Declarative knowledge

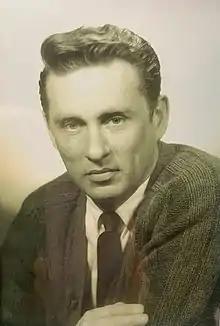
The thought experiments by Edmund Gettier influenced many epistemologists to seek additional components of declarative knowledge.

In response to Gettier's thought experiments, various further components of declarative knowledge have been suggested. Some of them are intended as additional elements besides belief, truth, and justification while others are understood as replacements for justification.